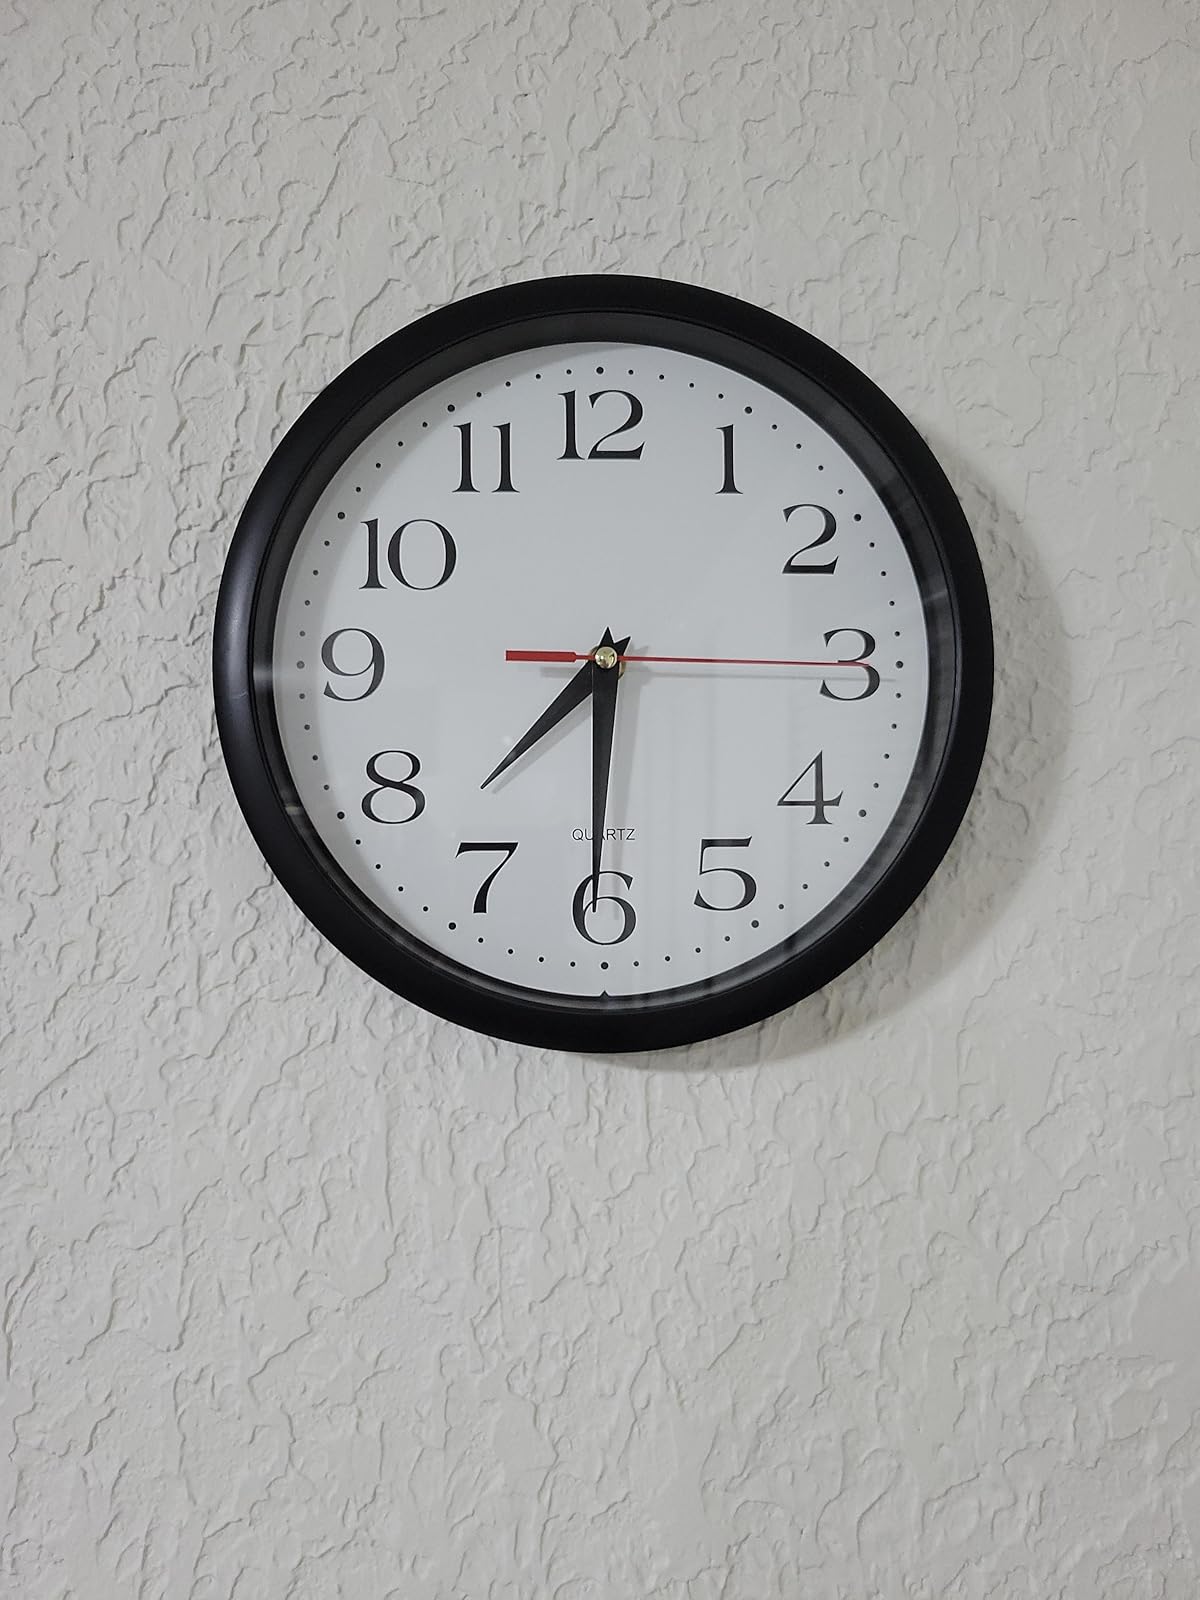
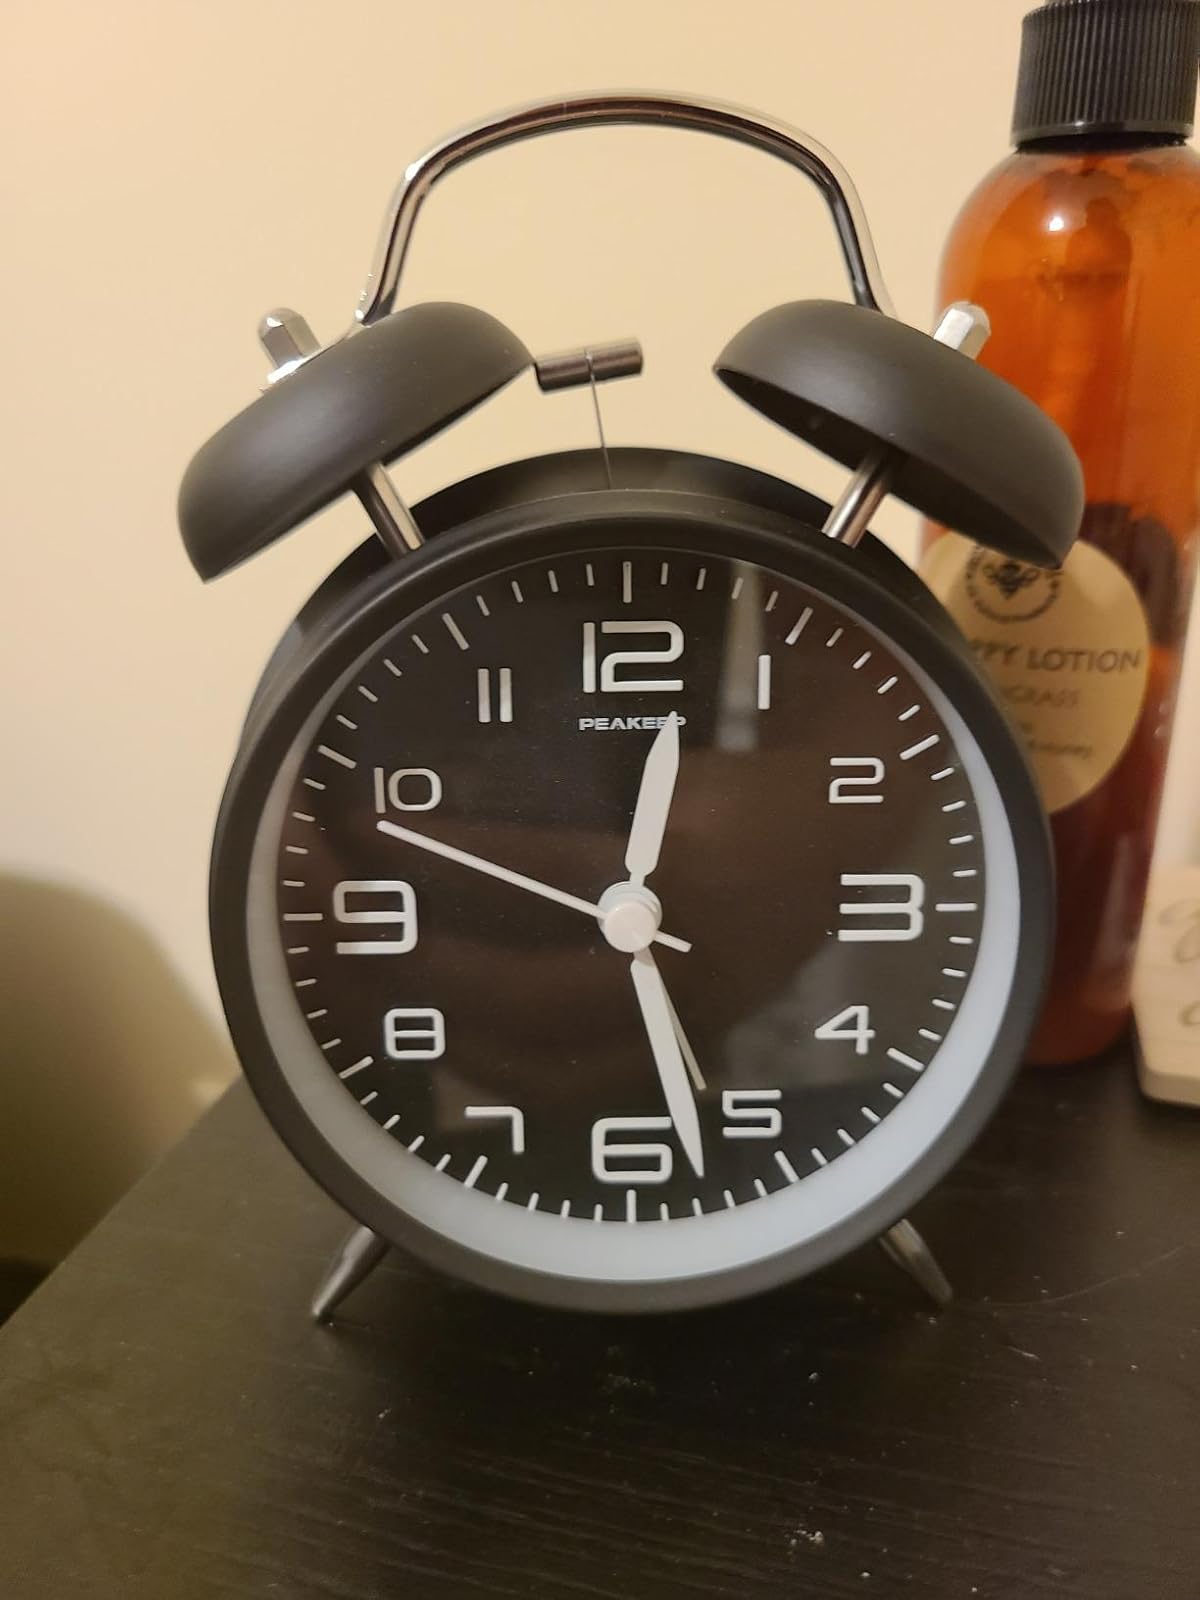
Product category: clock
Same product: no